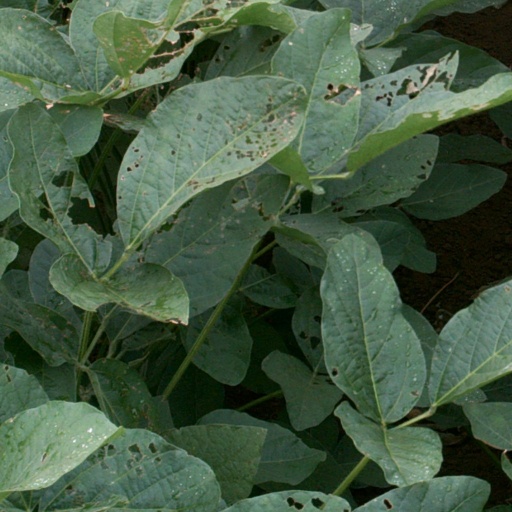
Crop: soybean